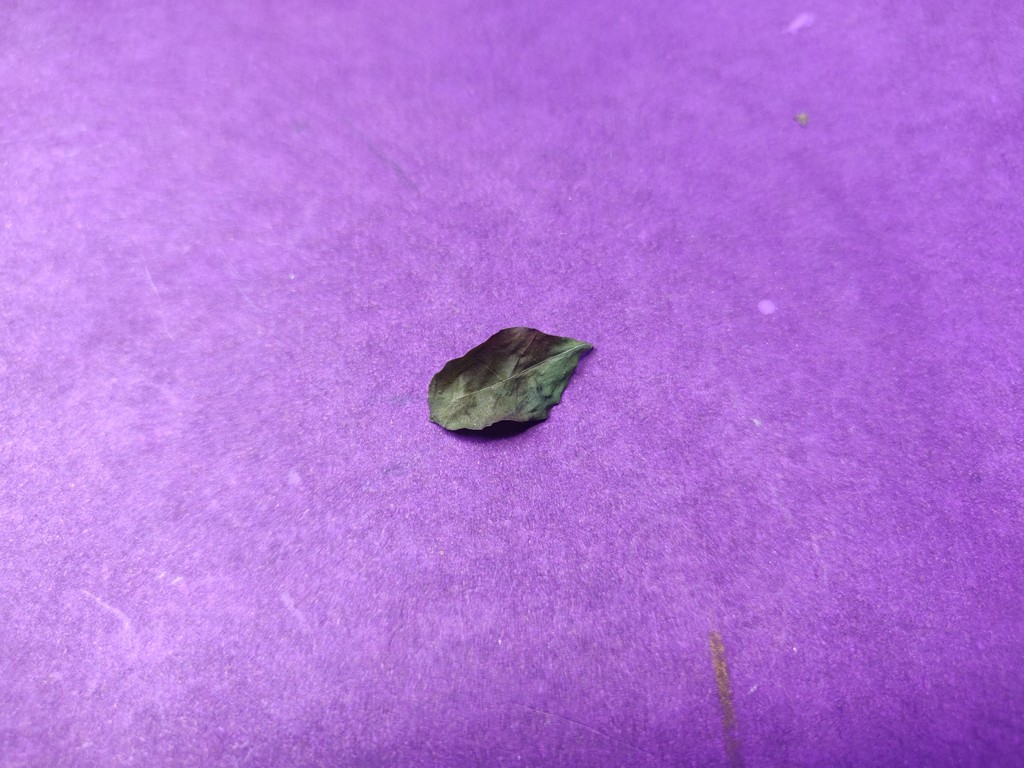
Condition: Dried
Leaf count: single
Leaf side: unknown